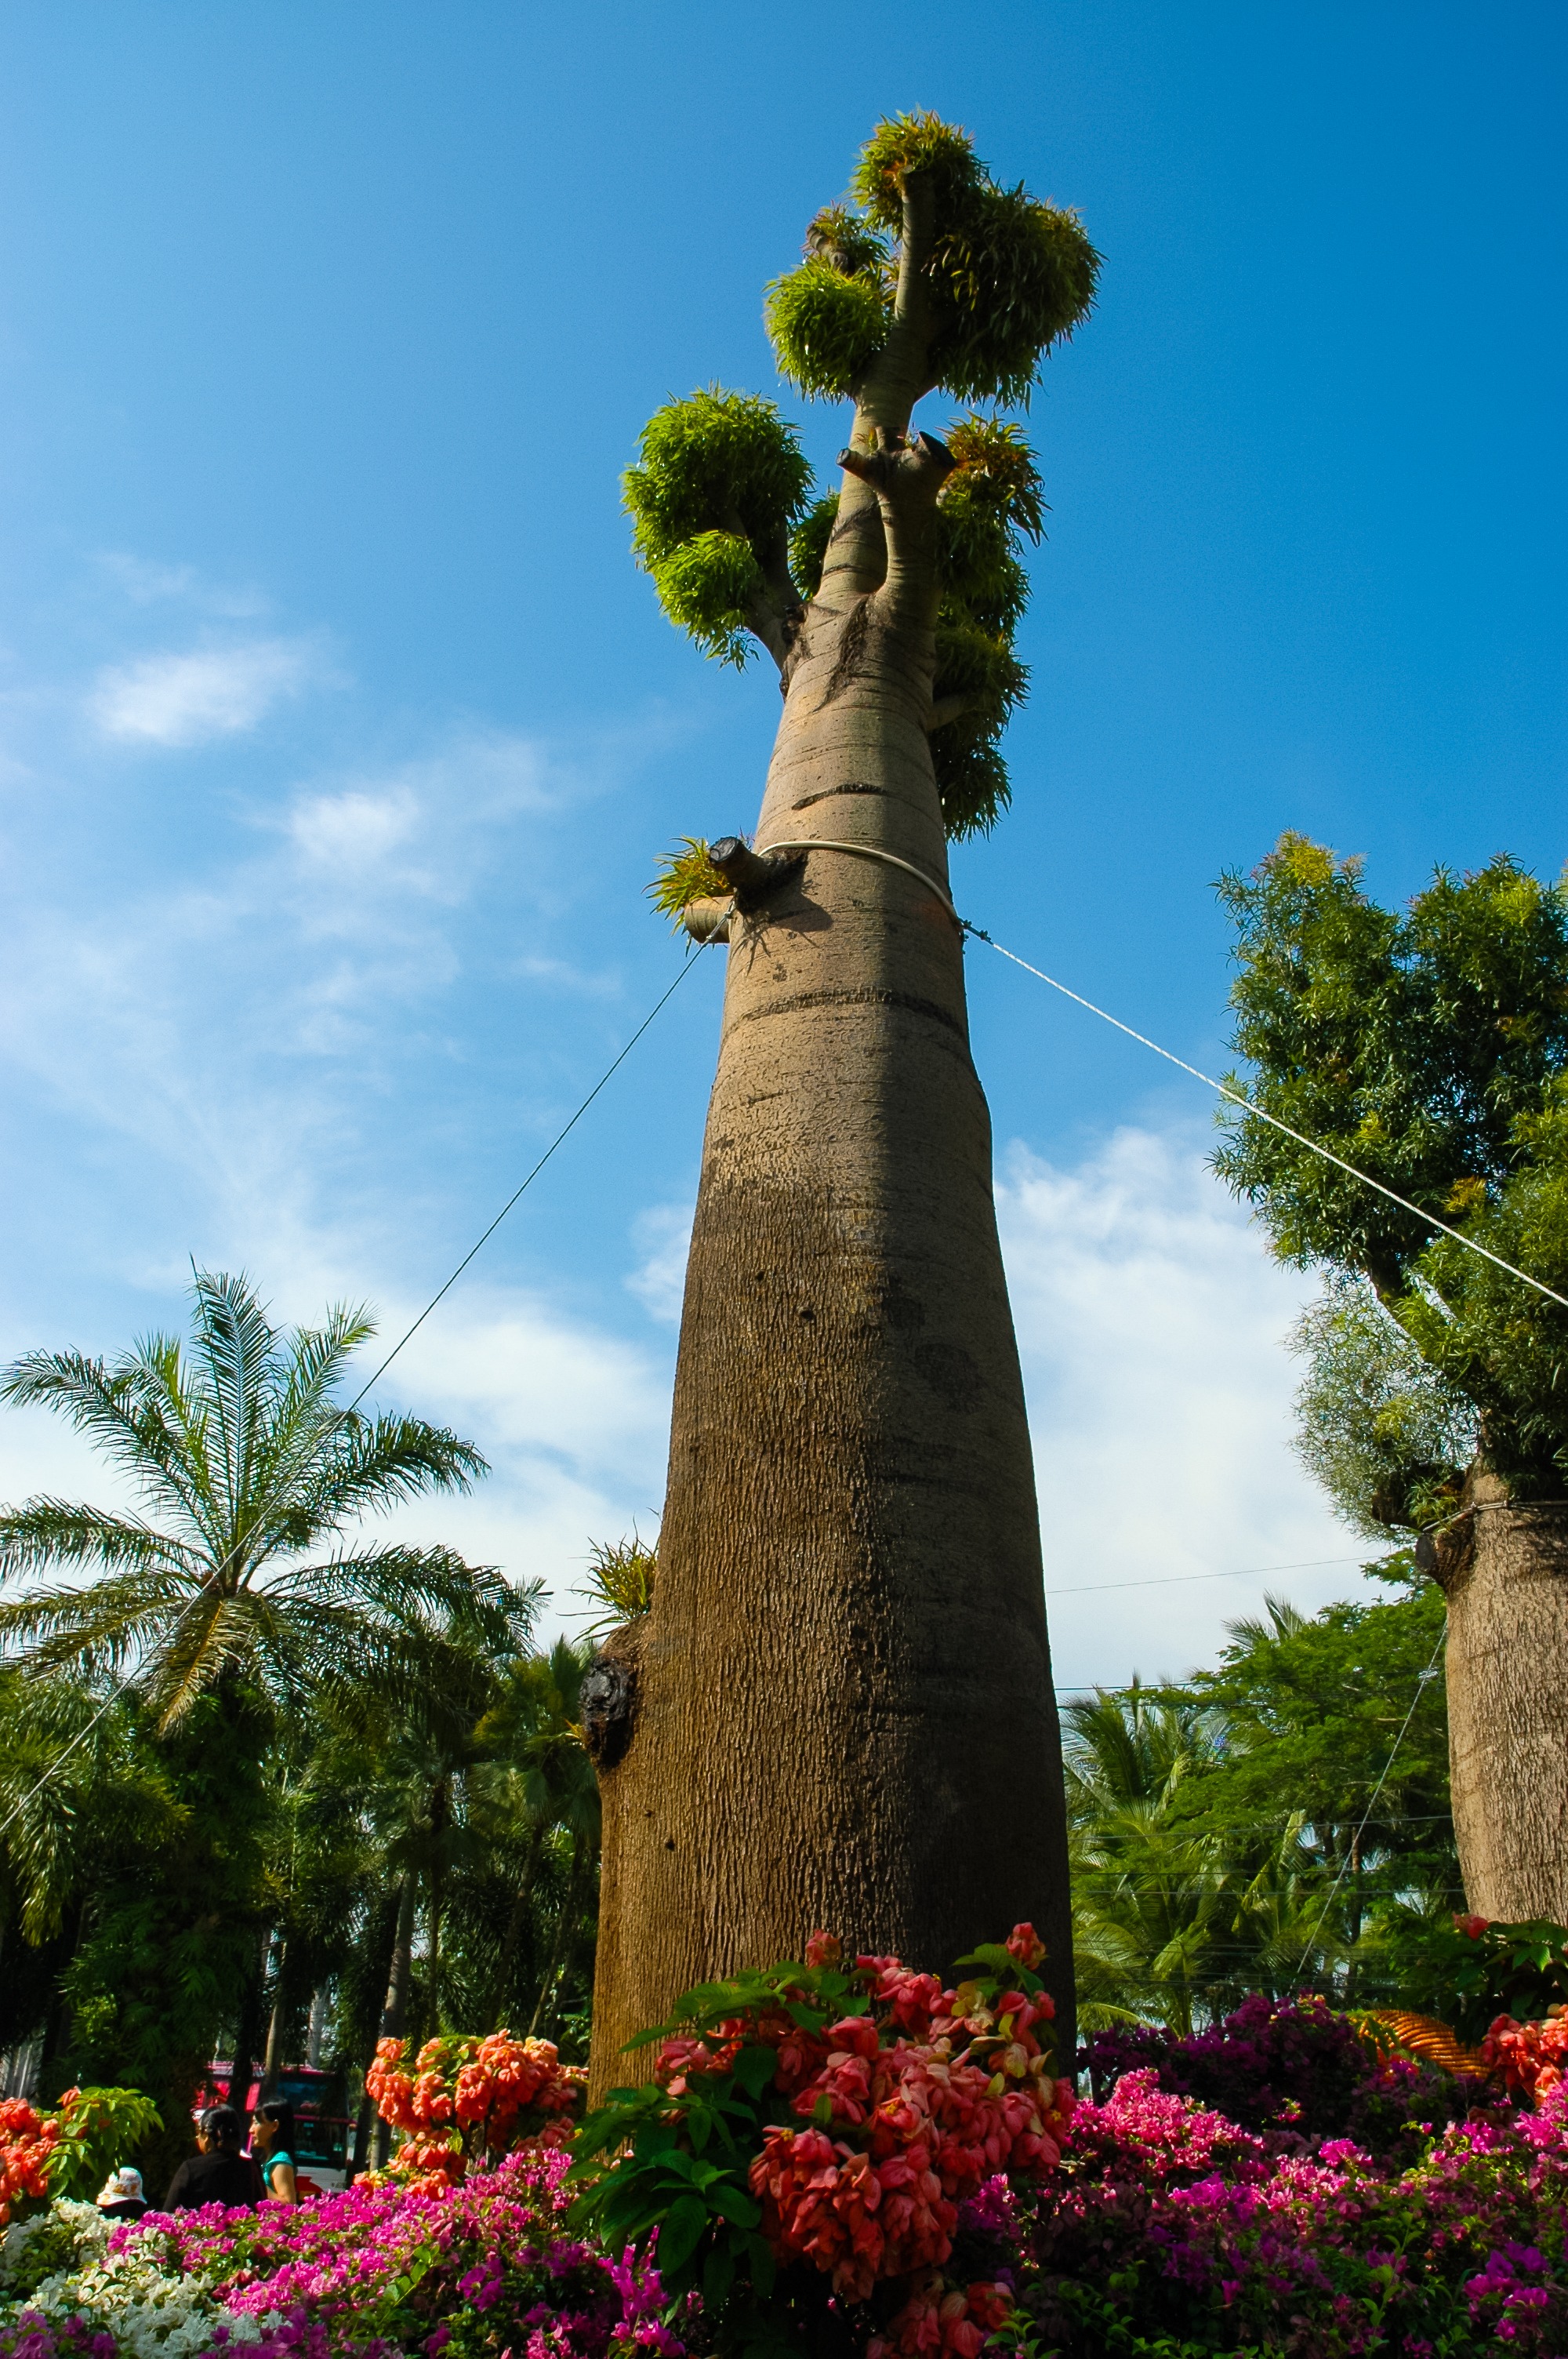
tree, plant, leaf, flower, monument, statue, log, park, landmark, botany, garden, tourism, flora, sculpture, memorial, flowering plant, thicker stem, woody plant, land plant, arecales, palm family